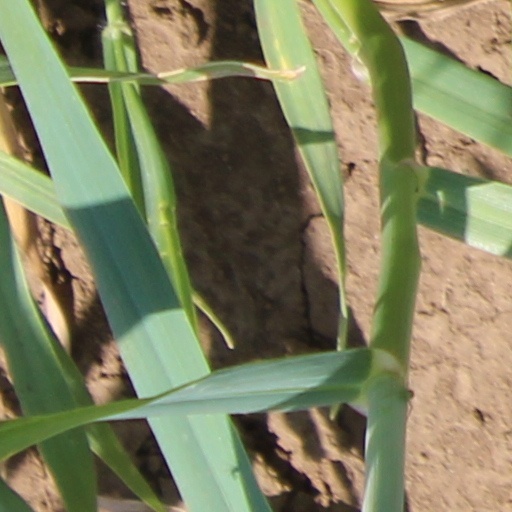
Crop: wheat